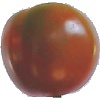
Label: Tomato Maroon 1